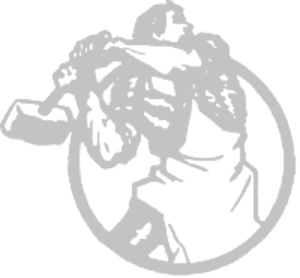
Logo issu de la revue ""l'Internationale Communiste"""
L'antimaçonnisme désigne la critique, l'opposition et l'hostilité manifestées à l’encontre de la franc-maçonnerie et de ses membres.
Le Courant communiste international est une organisation révolutionnaire issue de la Gauche communiste, fondée en 1975 à partir de plusieurs groupes français et internationaux, comme Révolution Internationale créé en 1968 à Toulouse, Rivoluzione Internazionale, Internacionalismo, Internationalism, etc. Le CCI compte aujourd'hui 17 sections territoriales qui s'étendent dans autant de pays.
Le terme de « mouvement communiste international » est une expression générique désignant les différentes formes d'organisations ayant réuni, au-delà des frontières étatiques, les différents partis et États communistes au sein d'un ensemble d'alliances et de structures alignées politiquement sur l'URSS. Les régimes communistes fidèles à la ligne soviétique ont constitué, durant la guerre froide, l'ensemble informel connu sous le nom de Bloc de l'Est, réuni sur le plan économique par le Conseil d'assistance économique mutuelle, formé en 1949 et sur le plan militaire par le Pacte de Varsovie, formé en 1955. Par ailleurs, un ensemble d'accords de coopération politique, militaire et économique ont lié entre eux les États et les partis communistes alignés sur l'URSS. Certains États proches de l'URSS ont fait partie du Mouvement des non-alignés. À partir de la rupture sino-soviétique, la République populaire de Chine se trouve dans une posture de rivalité vis-à-vis de l'URSS et influence les mouvements maoïstes, sans disposer du même nombre d'États-clients que Moscou.